Balinese cat

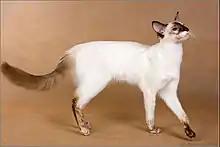
Modern chocolate tortoiseshell-point Javanese

There was discussion in the Cat Fanciers' Association about merging the two breeds into one breed with two color divisions as early as 2006. The Javanese is a cross between the Siamese, Colorpoint Shorthair, and Balinese. In 2008, breeders in the Balinese Breed Council and Javanese Breed Council voted to combine the Balinese and Javanese as one breed and declared Javanese as a color division of the Balinese. The Cat Fanciers' Association was the only organization to believe that Javanese was a separate breed. This does not affect the colors or description of Balinese, since they are two separate divisions but they are just placed under the Balinese. Javanese will still have the same colors as before, along with Balinese having the same colors mentioned below.